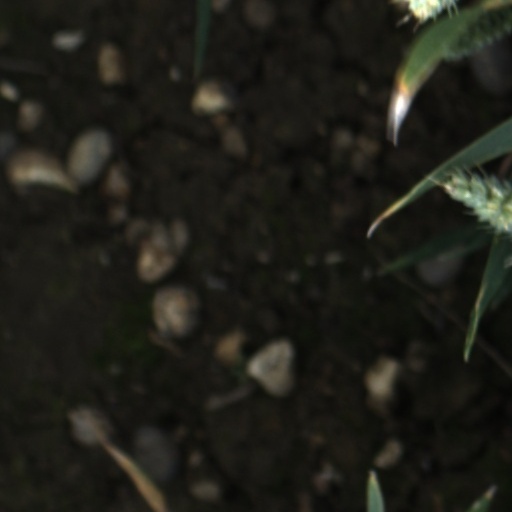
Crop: wheat